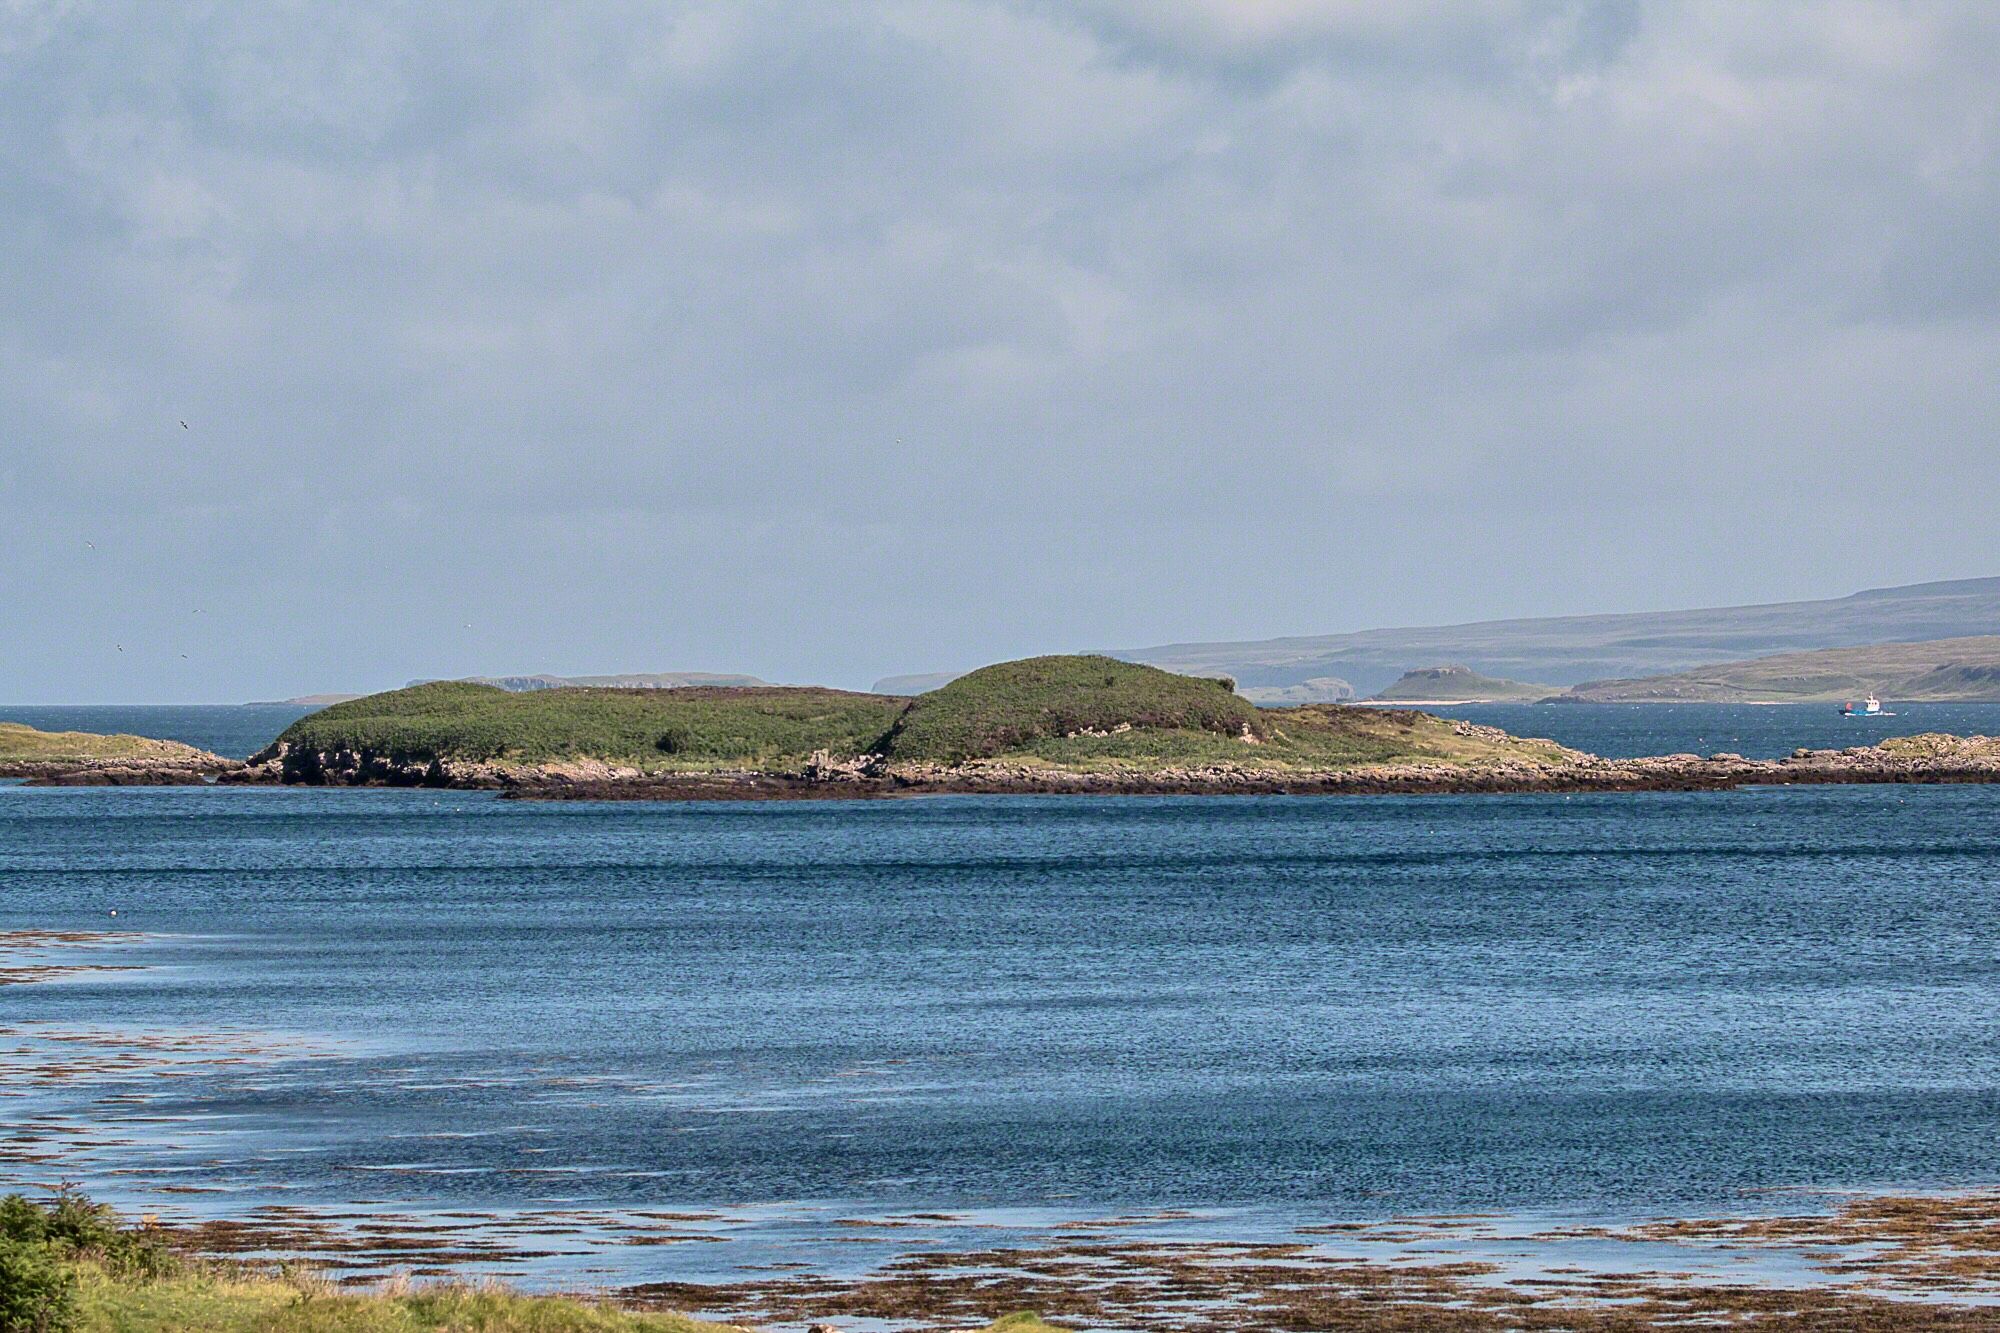
Coastal scene
The photo shows a tranquil coastal scene, featuring a small grassy island, surrounded by calm blue waters. The island is rocky at its edges, and green plants cover its surface. The sky is slightly cloudy, the lighting is moderate, and it looks like it is early morning or late afternoon. The overall atmosphere is calm and natural.
The scene depicts a tranquil coastal setting, with a small island nestled in a vast expanse of blue water. The island is covered with green grass, the sky is filled with soft, scattered clouds, and the sunlight is slightly dim, suggesting a slightly overcast day. The overall atmosphere is tranquil, evoking solitude and quiet beauty. The image is a landscape.
Labels: Land, Nature, Outdoors, Sea, Water, Shoreline, Coast, Island, Promontory, Peninsula, Scenery, sky, Islands
Camera: Canon Canon EOS 70D
Lens: EF100-400mm f/4.5-5.6L IS II USM
Aperture: F5.6
Exposure: 1/3200 sec
ISO: 320
Focal length: 100